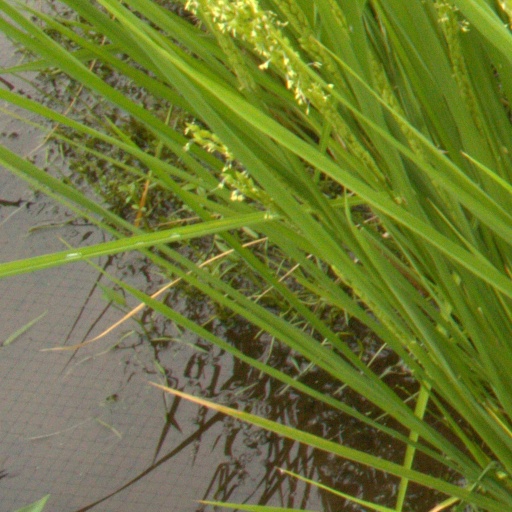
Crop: rice